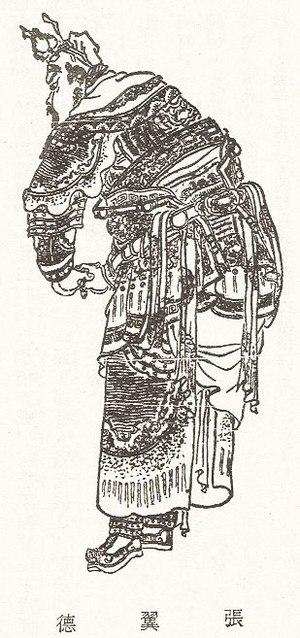
Zhang Fei, ou Tchang Fei, avait pour surnom social Yide est un puissant général chinois de la fin de la dynastie Han et du début de la période des Trois Royaumes.